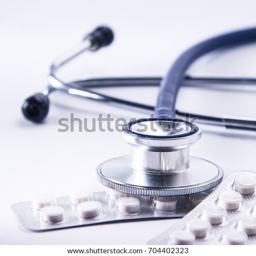
bottles of pills and a medical stethoscope on white background